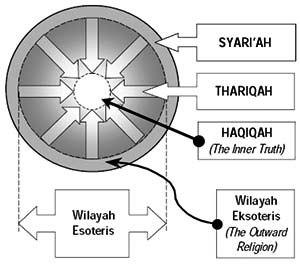
L'alévisme regroupe des membres de l'islam dits hétérodoxes et revendique en son sein la tradition universelle et originelle de l'islam et plus largement de toutes les religions monothéistes. L'alévisme se rattache au chiisme duodécimain à travers le sixième imam et à Haci Bektaş Veli, fondateur de l'ordre des bektachi dont la généalogie mythique remonte aussi au sixième imam. Il se classe dans les traditions soufies et ses croyances sont assimilables au panenthéisme. Bien qu'il soit de tradition très ancienne, certains voient en l'alévisme une philosophie et une croyance propre à lui-même hors de l'islam, et d'autres un courant « libéral » ou « progressiste » de l'islam dont les dogmes diffèrent de ceux du sunnisme et du chiisme dit jafarisme.